Orote Peninsula

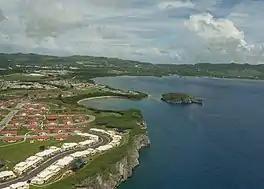
Southern coast of the peninsula along Agat Bay in 2010. Two beaches, Tipalao (also called "Old Wives')"(nearer)" and Dadi, are visible. Turtle Rock Island lies between.

The Orote Peninsula is a four kilometer-long peninsula jutting from the west coast of the United States territory of Guam. A major geologic feature of the island, it forms the southern coast of Apra Harbor and the northern coast of Agat Bay. Its tip, Point Udall, is Guam's westernmost point and also the United States' westernmost point by travel, not longitude. The peninsula historically was the site of the important Chamorro village of Sumay, as well as Fort Santiago of the Spanish colonial period. In modern times, the peninsula is politically in the village of Santa Rita, but it is controlled in its entirety by Naval Base Guam.